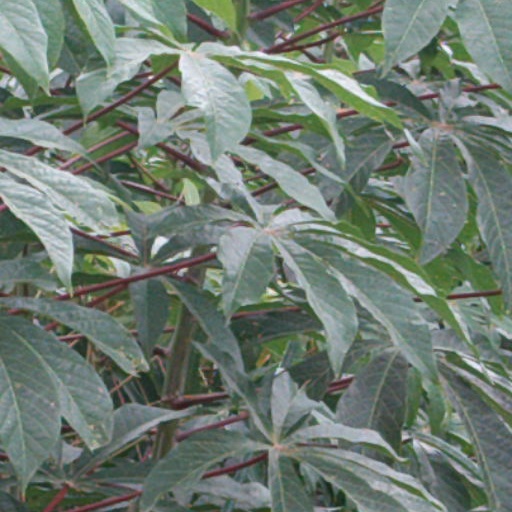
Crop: cassava